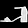
Label: Sandal